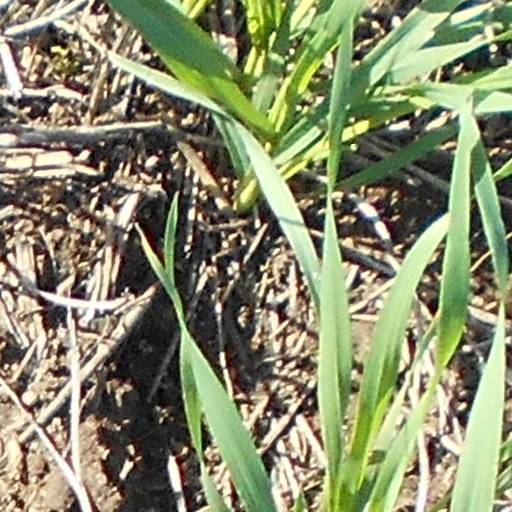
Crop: wheat